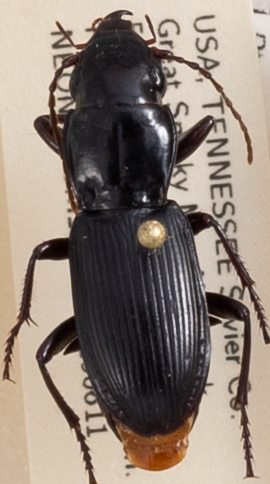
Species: Pterostichus acutipes acutipes
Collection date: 2019-06-11
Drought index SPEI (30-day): -0.548
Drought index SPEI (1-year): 2.09
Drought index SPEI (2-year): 2.09